1961 Indonesian census

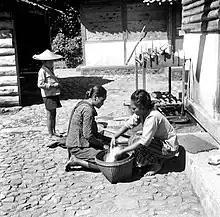
A woman sells rice in the backyard of her house in Madiun, East Java. The majority of females in rural areas did both housework and another economic activity at the same time.

A very high percentage of the population (33.6 percent) were children under the age of ten, a reflection of declining infant and child mortality in the 1950s attributed to significant reductions in cases of yaws, tuberculosis, and malaria, and better food availability and nutrition compared to the 1940s. Of the total population, 55.3 percent were of working age (ages 15–64). This proportion was higher in Java (56.5 percent) and in urban areas (57.6 percent). Demographer theorized that the flat population distribution between ages ten and thirty-five was an economic disadvantage for Indonesia in the 1950s. A more normal distribution would have provided the country with a larger working population. Overall, the dependency ratio was 81 dependent persons per 100 working individuals. Combining age data with urban–rural distribution data showed an influx of younger workers to urban centers. The 15–24 age group had greater representation in cities (20 percent of the urban population) than in the countryside (15 percent of the rural population).